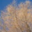
Label: willow_tree